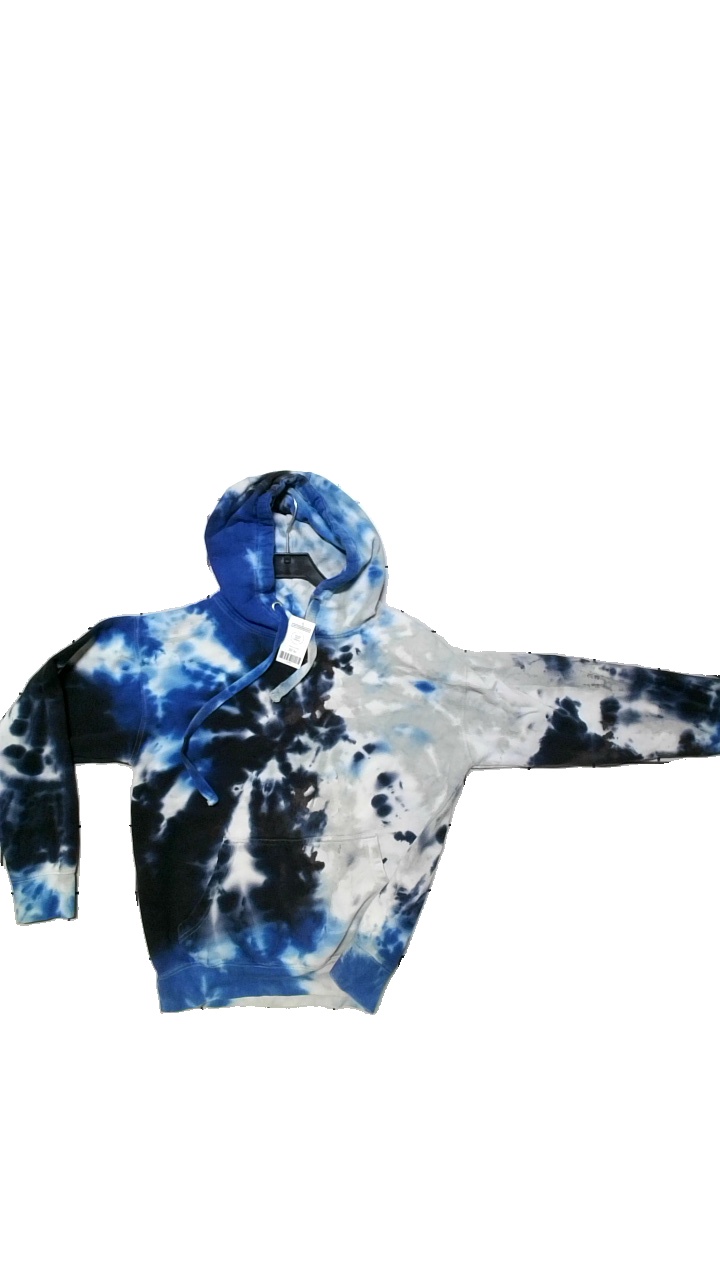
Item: Top (Ladies)
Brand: Missing
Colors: Blue, White
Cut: Regular
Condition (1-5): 1
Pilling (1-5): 2
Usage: Reuse
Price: <50